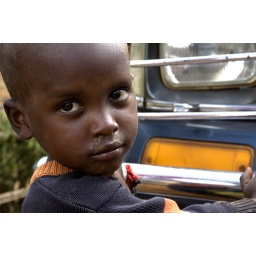
This boy was very interested in his reflection in the car